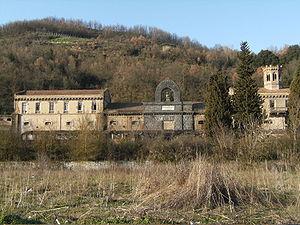
Tufo est une commune italienne de la province d'Avellino dans la région Campanie en Italie.